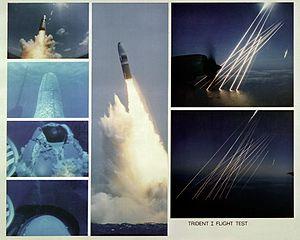
Un sous-marin nucléaire lanceur d'engins, aussi connu comme SSBN selon le code OTAN, est un sous-marin à propulsion nucléaire navale de très grande taille, équipé de missiles balistiques stratégiques à charge nucléaire en tubes verticaux et lancés en plongée. Il est également équipé en torpilles et en missiles à changement de milieu, des armes anti-navires pour son auto-défense. Sa mission est la dissuasion nucléaire ; il assure, à ce titre, la garantie d'une frappe nucléaire de riposte, en raison de la difficulté de le localiser lors de ses patrouilles en plongée, grâce notamment à ses qualités de discrétion acoustique. La difficulté à localiser et à identifier le sous marin lanceur d'engins permet en outre l'utilisation en première frappe, car la riposte ne saura qui frapper parmi les possesseurs de SNLE. Il est possible d'imaginer au pire une attaque anonyme
Le missile Trident, dont le nom est inspiré du trident, est un missile mer-sol balistique stratégique armé d'ogives nucléaires et lancé à partir d'un sous-marin nucléaire lanceur d'engins. Les missiles sont transportés par quatorze sous-marins de la classe Ohio pour l'US Navy et, pour les missiles britanniques de la Royal Navy, quatre sous-marins de la classe Vanguard.
Le Single Integrated Operational Plan est une planification stratégique qui spécifie la façon dont les armes nucléaires des États-Unis devraient être utilisées en cas de guerre nucléaire. Au niveau de l'OTAN, un accord sur l'utilisation des armes nucléaires prévoit la participation du Royaume-Uni au SIOP. Le plan prend en compte les capacités nucléaires de la triade : les bombardiers stratégiques, les missiles balistiques intercontinentaux et les missiles balistiques lancés par sous-marin. Le SIOP, document hautement confidentiel, est l'un des plus secrets et sensibles de la politique de la sécurité nationale américaine.